Ága (film)

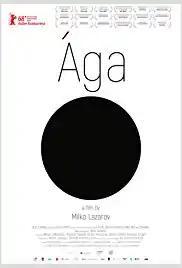
Promotional release poster

Ága is a 2018 drama film directed by Milko Lazarov and written by Lazarov and Simeon Ventsislavov. It was selected as the Bulgarian entry for the Best International Feature Film at the 92nd Academy Awards, but it was not nominated.